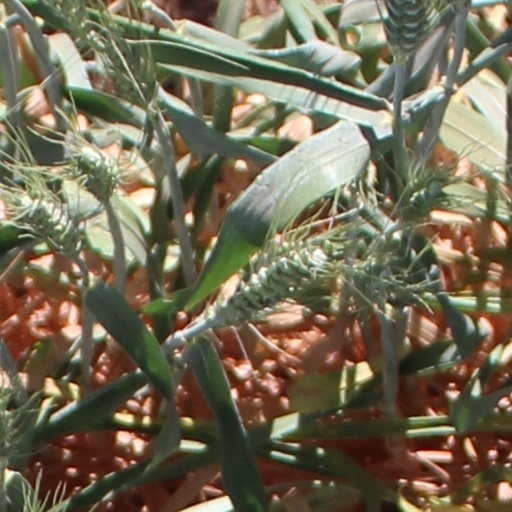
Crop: wheat